2008 US Open (tennis)

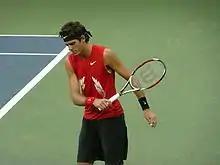
Juan Martín del Potro

Day 6 featured several upsets and lengthy contests, as four of the eight men's matches went to five sets, and five seeded players were knocked out. The win that "The New York Times" lauded as the greatest upset of the men's competition thus far, was Kei Nishikori's victory over 2007 semifinalist and fourth seed David Ferrer. Nishikori, ranked world number 126, won after Ferrer had staged a comeback from two sets down, and then saved five match points of his, 6–4, 6–4, 3–6, 2–6, 7–5. Aged 18, he was the youngest man to reach the fourth round at the US Open since Marat Safin in 1998, and the first Japanese man since Shuzo Matsuoka at the 1995 Wimbledon Championships to reach the fourth round of a Grand Slam. Nishikori set up a tie with Juan Martín del Potro, who stretched his winning run to 22 matches with a 6–4, 6–7(4), 6–1, 3–6, 6–3 triumph over Gilles Simon, who was seeded one place higher than him at sixteenth. Andy Murray and Stanislas Wawrinka both came through in five sets, and both had to forge comebacks after having been 2–0 down in sets. Murray, who at one point was two points away from losing the match, defeated Jürgen Melzer 6–7(5), 4–6, 7–6(5), 6–1, 6–3; whilst Wawrinka beat lucky loser Flavio Cipolla 5–7, 6–7(4), 6–4, 6–0, 6–4. Thirty-second seed Gaël Monfils, who had reached the semi-finals of his last Grand Slam, the French Open, knocked out number seven David Nalbandian; unseeded Mardy Fish beat number nine seed and good friend James Blake; and the also unseeded Sam Querrey beat number fourteen Ivo Karlović (all straight sets). Rafael Nadal also reached the fourth round.